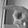
ASL letter: P